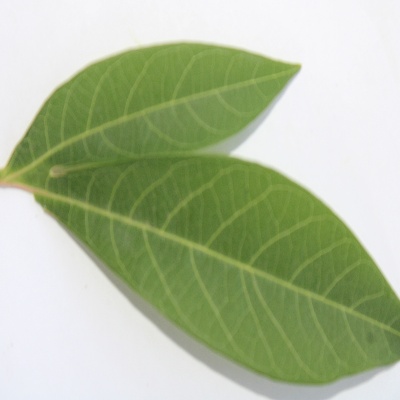
Crop: Cassava
Condition: healthy